Auris, Isère

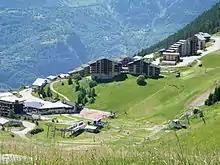
Auris-en-Oisans Ski station in Summer

Auris is an alpine commune some 30 km south-east of Grenoble and 5 km west of Mont-de-Lans. Access to the commune is by the D211A road from La Garde in the west which passes through the commune by a tortuous route and continues east to Le Freney-d'Oisans. The D211E branches off the D211A in the commune to go to La Grand Combe. Apart from the village (which is solely the town hall) there is the hamlet of Les Cours to the north and Le Cert and Les Chatains to the south. The commune is rugged with alpine terrain and a large forest to the west of the village (La Forêt).